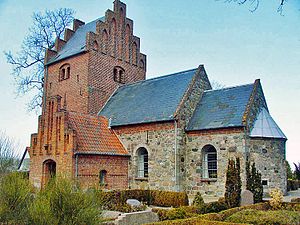
Flinterup Kirke
Flinterup Kirke
fra sydøst
Kirke Flinterup Kirke er en kirke beliggende i Flinterup Kirke Flinterup Sogn by i Sorø Kommune på Midtsjælland. Skib, kor og apsis er bygget i romansk stil og de ældste dele er fra slutningen af 1100-tallet. Den fremstår som kampestensbygning, med detaljer udformet i kridtsten og frådsten. Det sengotiske hvælvede tårn og våbenhuset er fra ca.1500.